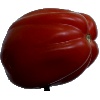
Label: Tomato Heart 1